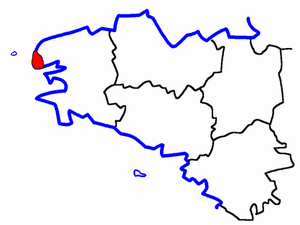
Le canton de Saint-Renan est un canton français situé dans le département du Finistère et la région Bretagne.